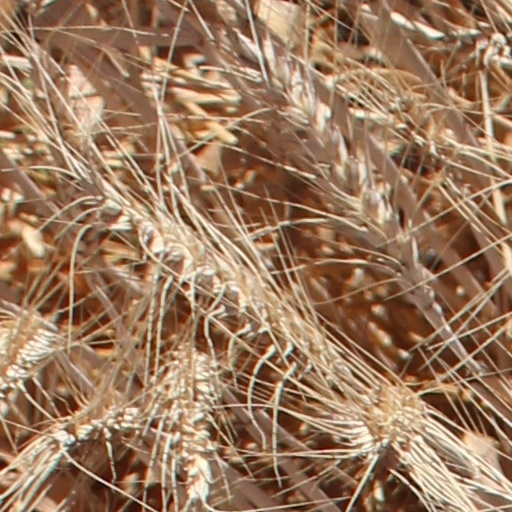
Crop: wheat